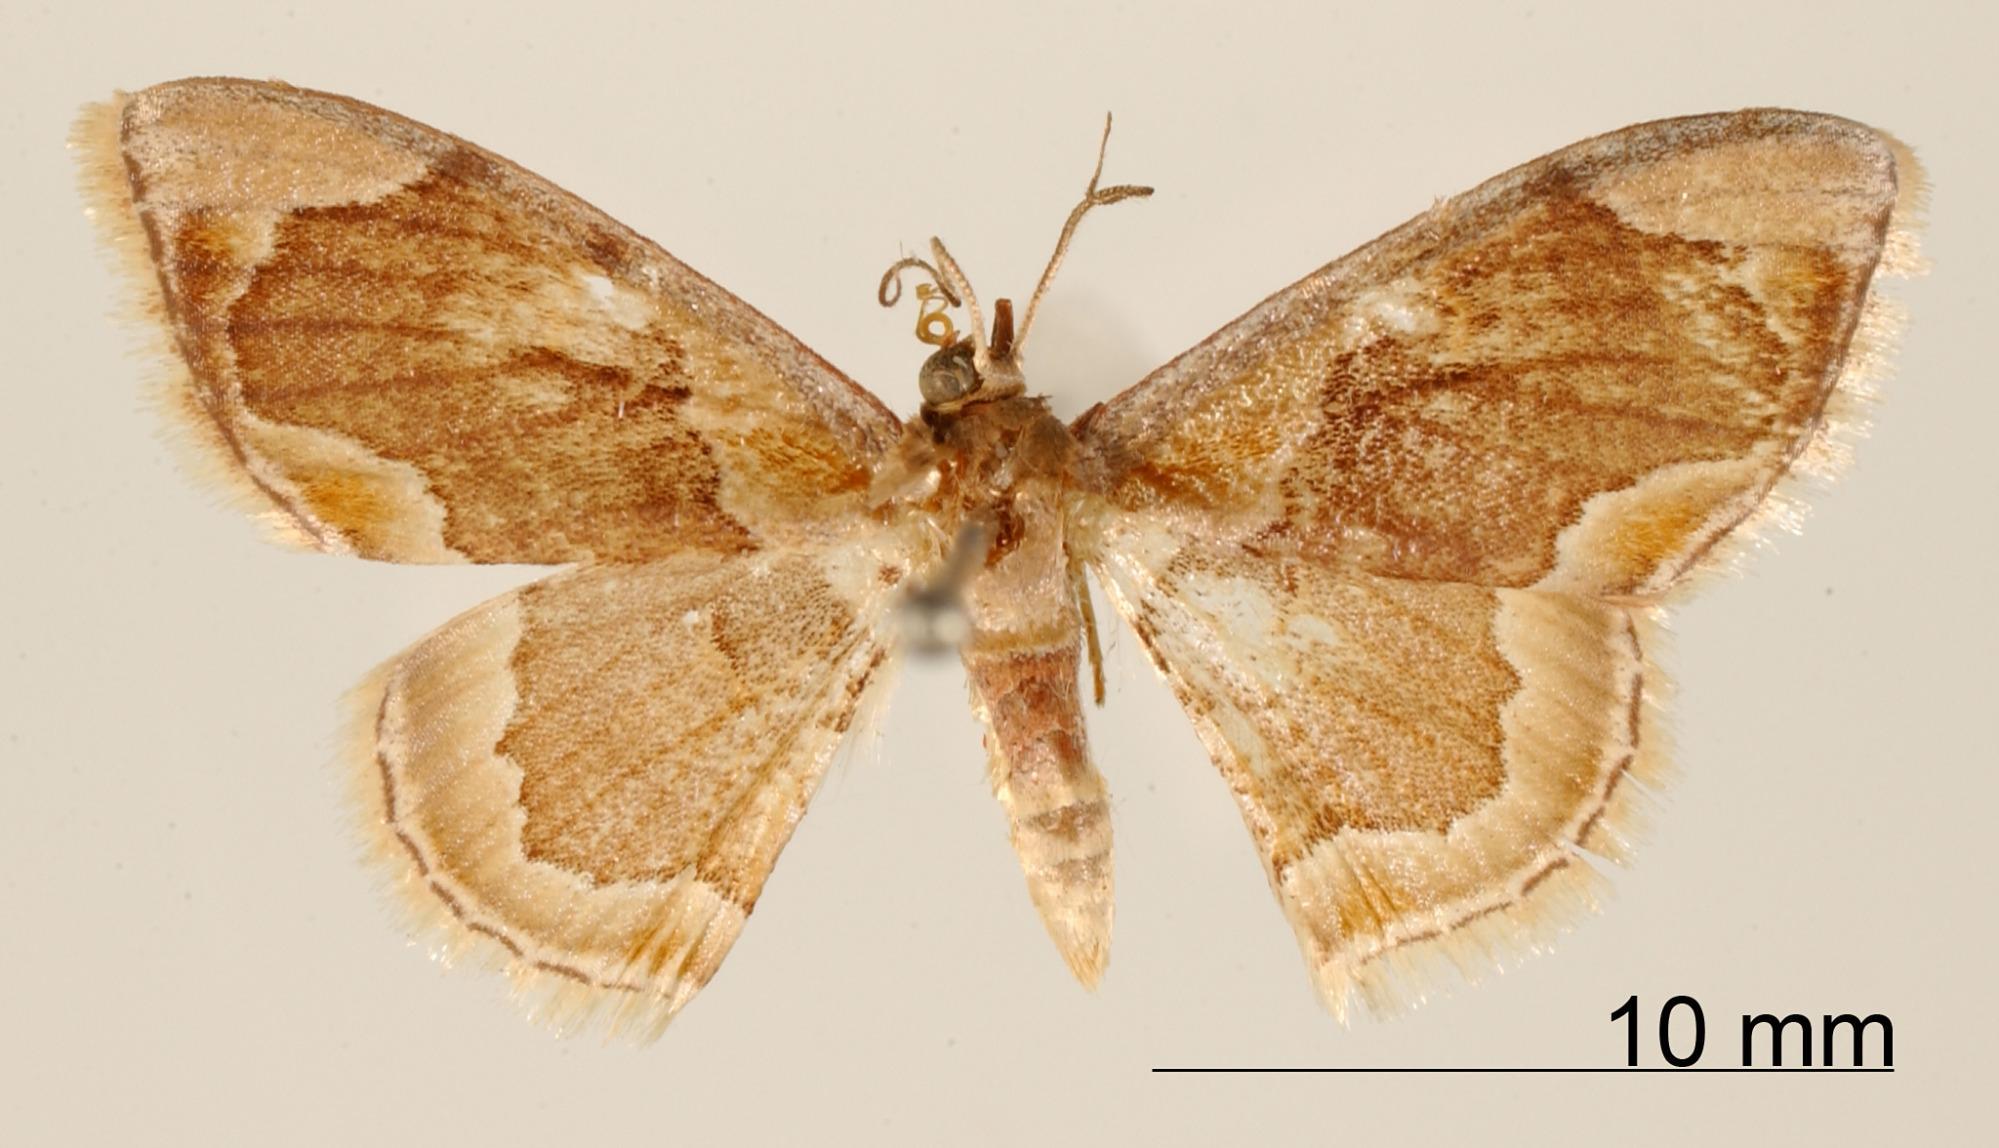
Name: Ephyra pulida
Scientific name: Ephyra pulida Dognin, 1893
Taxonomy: Animalia, Arthropoda, Insecta, Lepidoptera, Geometridae, Sterrhinae
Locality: Environs de Loja, Loja, Ecuador
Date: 1889